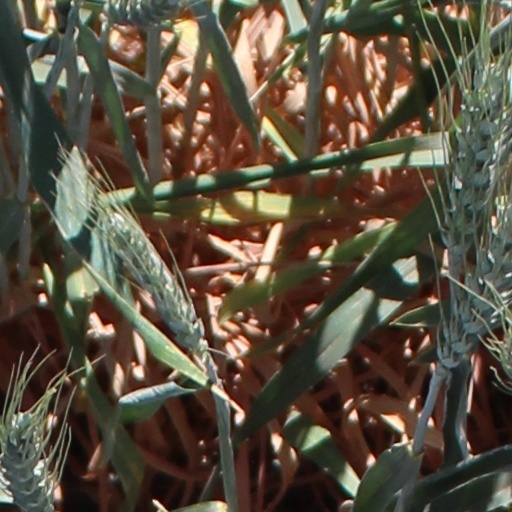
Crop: wheat